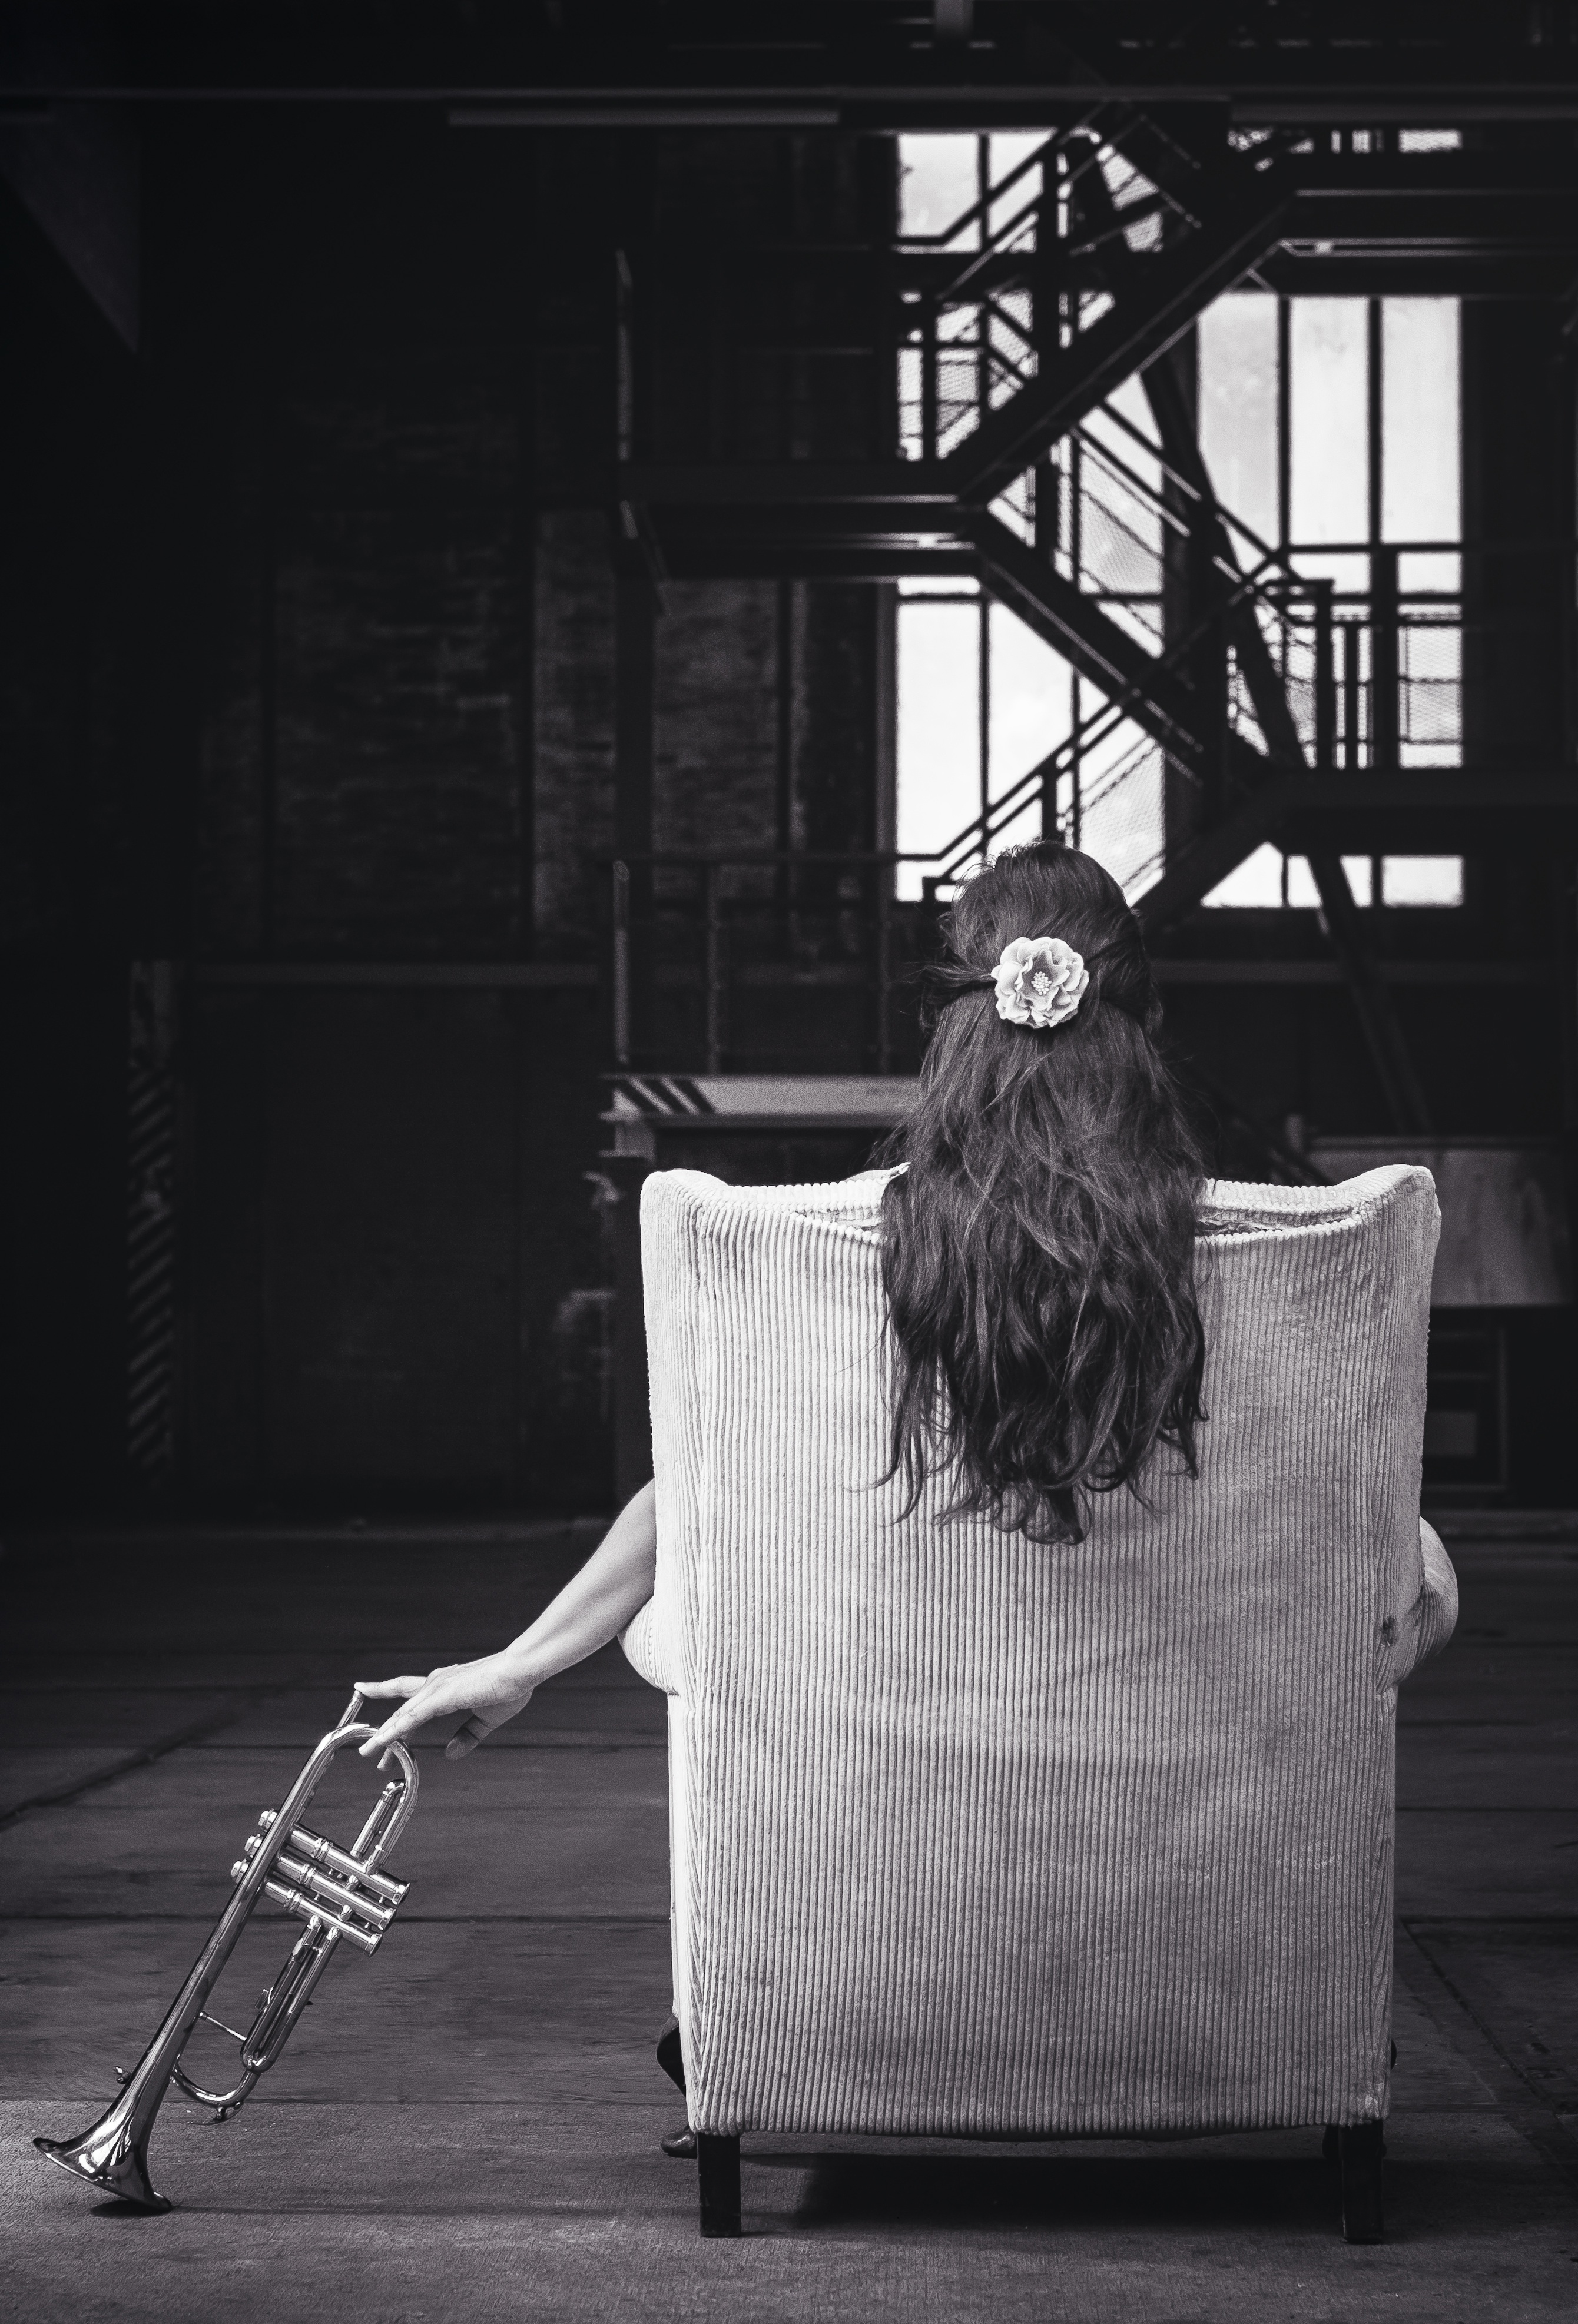
person, black and white, girl, woman, hair, white, chair, female, darkness, black, monochrome, musical instrument, photograph, image, trumpet, shape, monochrome photography